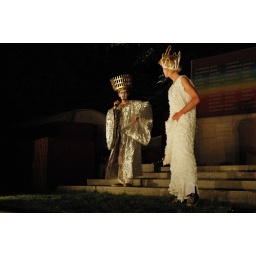
Icarus try-out tijdens Kleuren van de Nacht in Sonsbeek door Circus Poehaa